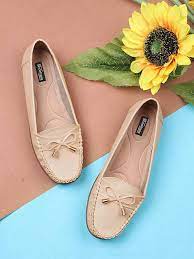
Label: Ballet Flat